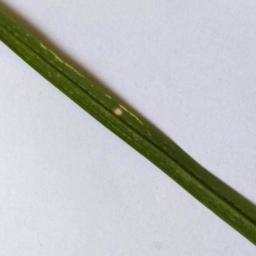
Label: Rice___Leaf_Blast